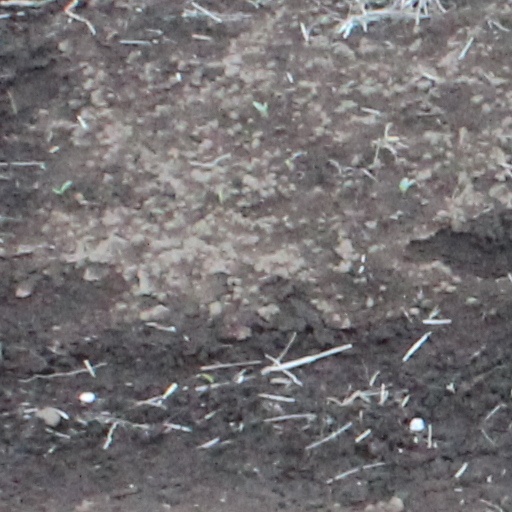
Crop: wheat